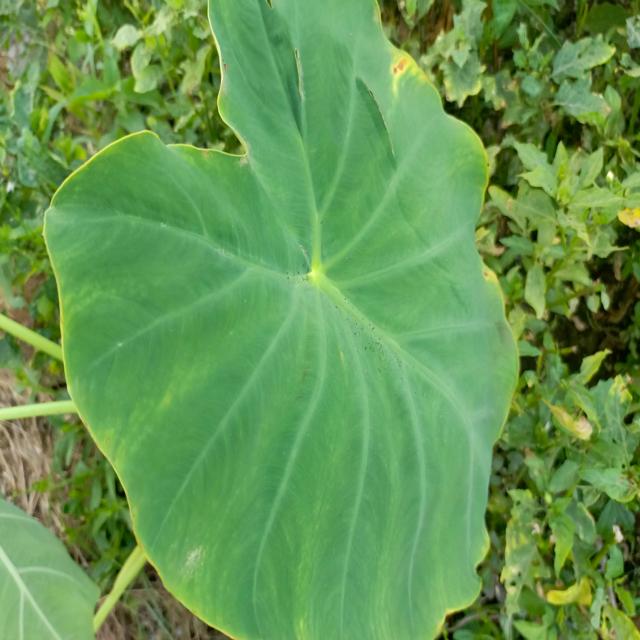
Label: Early_Blight